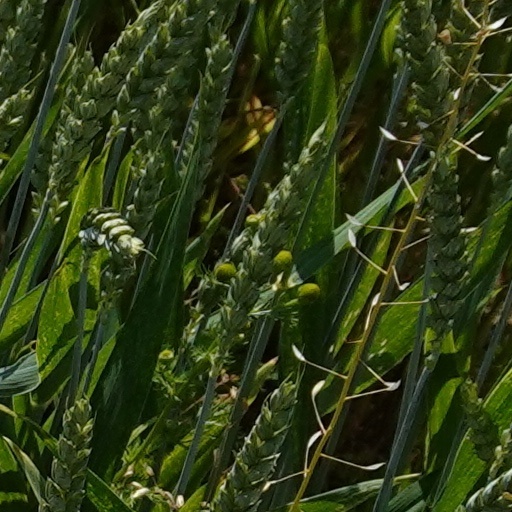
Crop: wheat